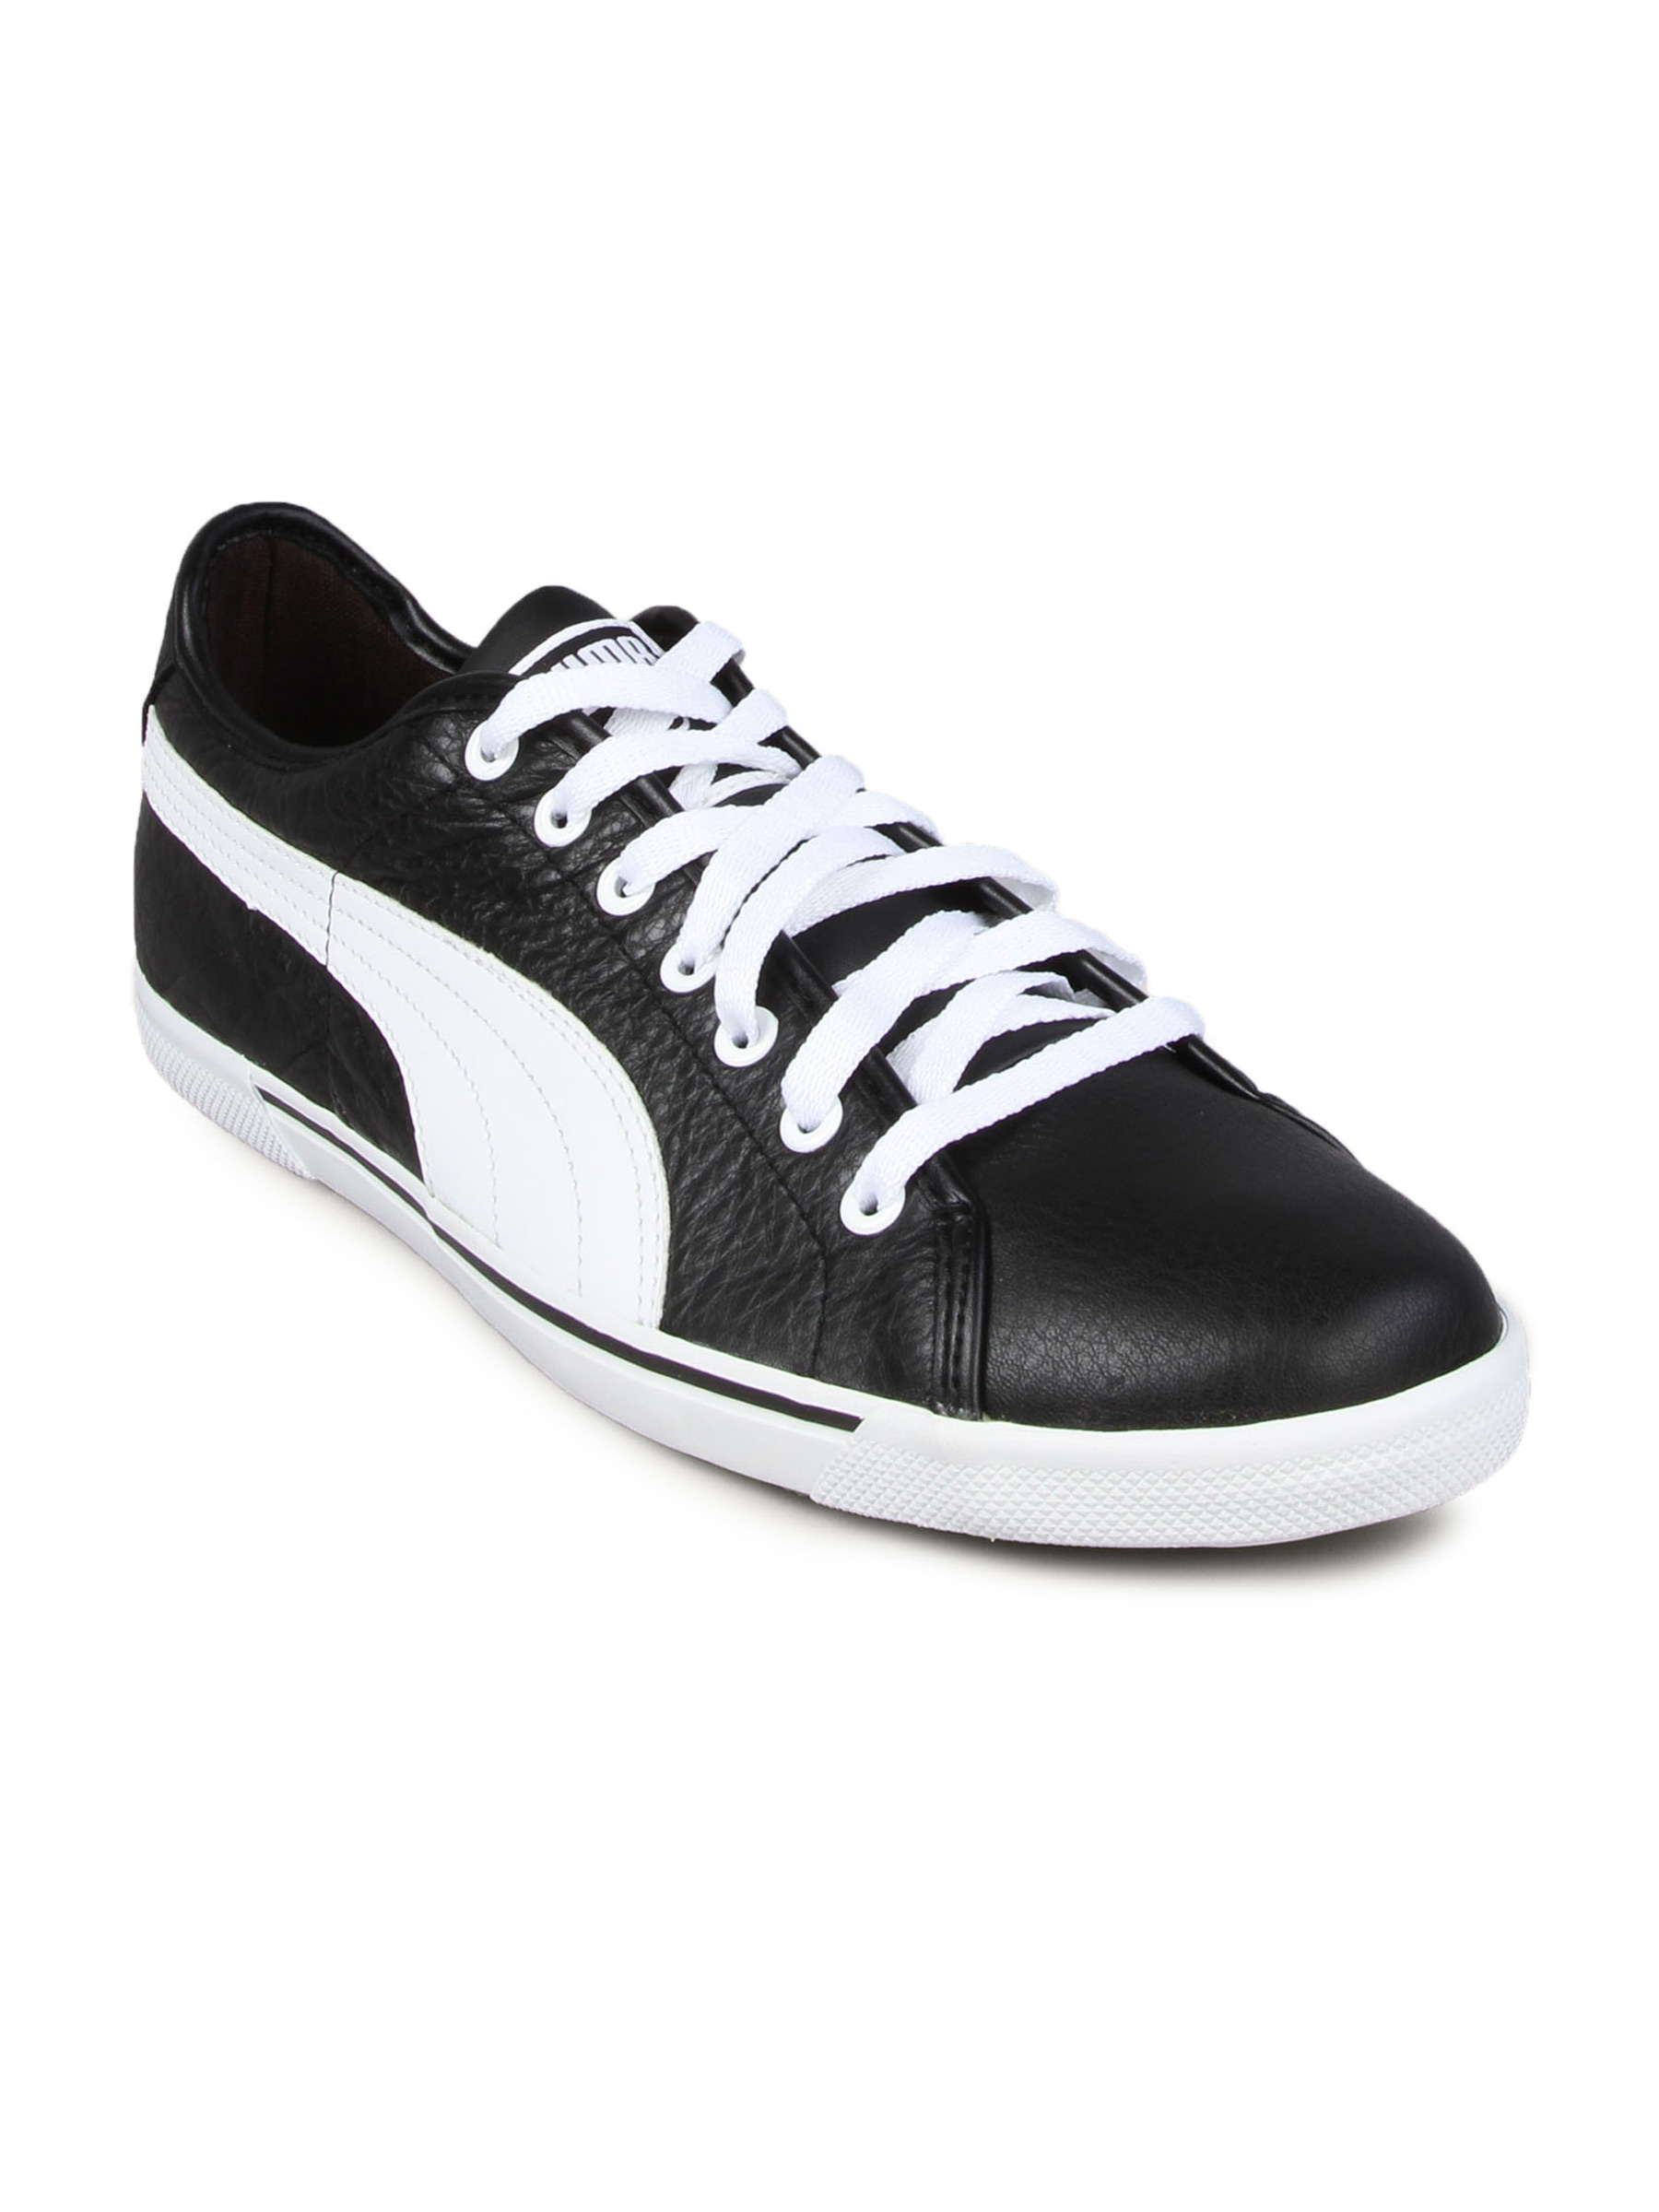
Puma Men's Benecio Leather Black White Shoe
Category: Footwear / Shoes / Casual Shoes
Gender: Men
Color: Black
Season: Fall 2010
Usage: Casual